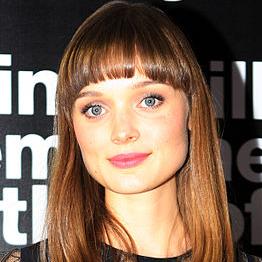
Age: 24